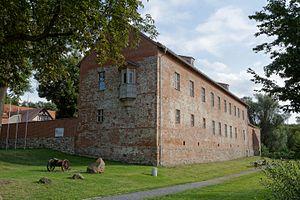
Storkow est une ville de l’arrondissement d'Oder-Spree, dans le Land de Brandebourg, en Allemagne.